Markgräflerland

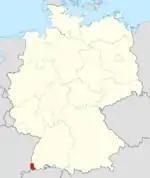
Location of the Markgräflerland region in Germany

Auggen, Badenweiler, Ballrechten-Dottingen, Betberg, Binzen, Bollschweil, Britzingen, Buggingen, Dattingen, Dossenbach, Efringen-Kirchen, Eimeldingen, Gersbach, Hach, Hartheim am Rhein, Hammerstein, Hausen im Wiesental, Heitersheim, Hügelheim, Inzlingen, Kandern, Kleinkems, Lörrach, Malsburg, Marzell, Müllheim, Neuenburg, Neuenweg, Riedlingen, Schliengen, Schopfheim, Seefelden, Steinen, Sulzburg, Tegernau, Vögisheim, Weil am Rhein, Wies, Wieslet, Weitenau, Wollbach.